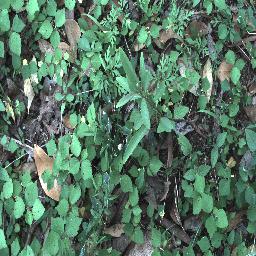
Label: rubber_vine